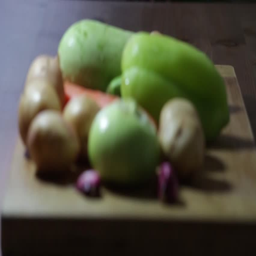
vegetables on a cutting board